Friedrich Ritter von Friedländer-Malheim

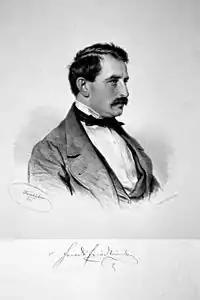
Friedrich Friedlander. Lithograph by Josef Kriehuber (1861)

Friedrich Friedländer, later Friedrich Ritter von Friedländer-Malheim (Mahlheim) (January 10, 1825 – June 13, 1901), was a Bohemian-Austrian painter.